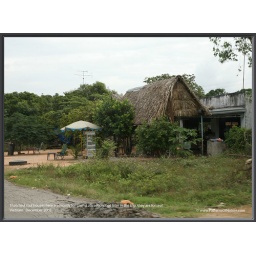
Thatched roof houses here are mostly for tourist attraction, but later in the trip, they are for real